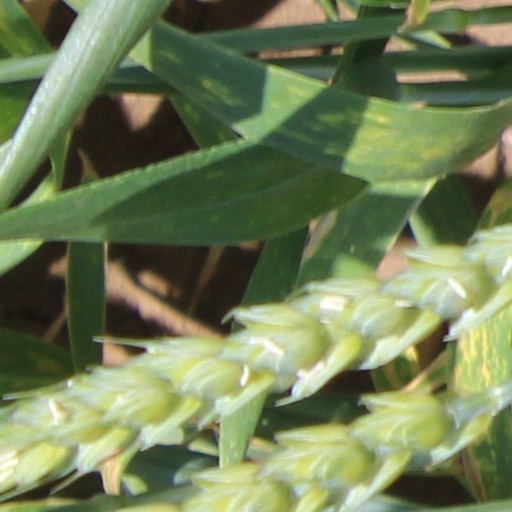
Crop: wheat